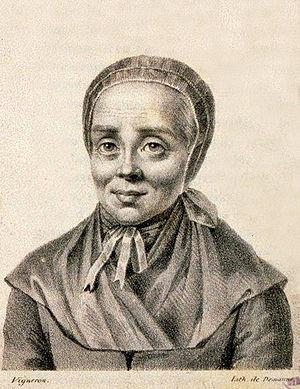
Louise gouvernante des pasteurs Oberlin. 1824. Bibliothèque nationale et universitaire de Strasbourg
Louise Scheppler était une « maîtresse de maternelle » et à partir de 1778 la collaboratrice la plus proche du pasteur Jean-Frédéric Oberlin.